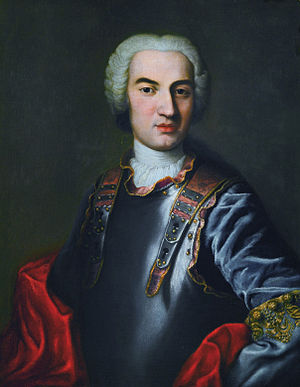
Carl Christian Erdmann af Württemberg-Oels
Carl Christian Erdmann, hertug af Württemberg-Oels var en tysk fyrste, der blev dansk general. Han var hertug til Hertugdømmet Oels i Schlesien. Han lod det stadig eksisterende Württembergske Palæ i Slotsholmsgade 10, København opføre ved arkitekten Johann Adam Soherr.